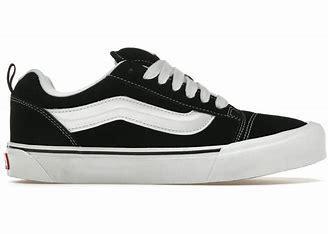
Brand: Vans
Model: KNU Skool